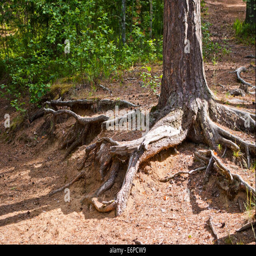
bare roots of the old pine overlooking the forest path